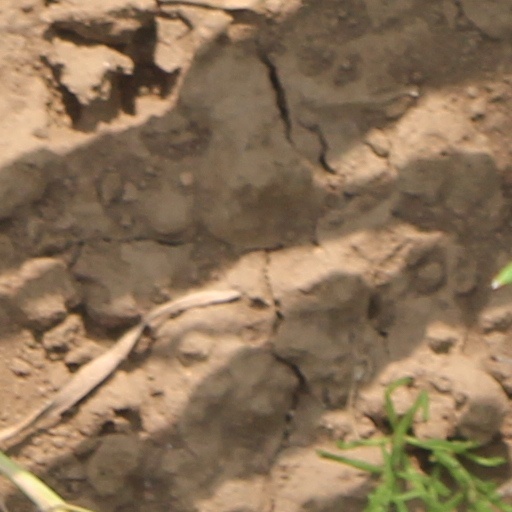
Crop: wheat